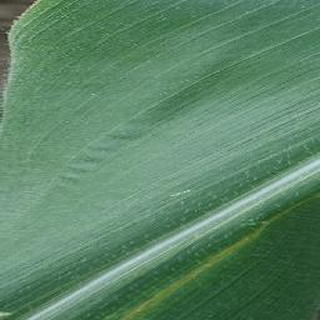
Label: healthy_corn